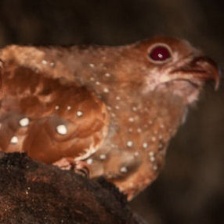
Species: OILBIRD
Scientific name: STEATORNIS CARIPENSIS